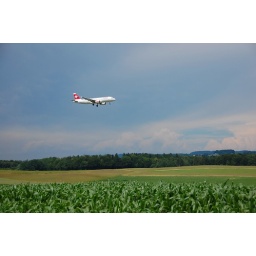
Swiss Long-haul plane over green fields